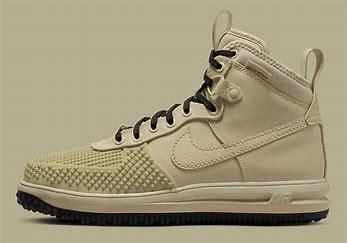
Brand: Nike
Model: Lunar Force 1 Duckboot